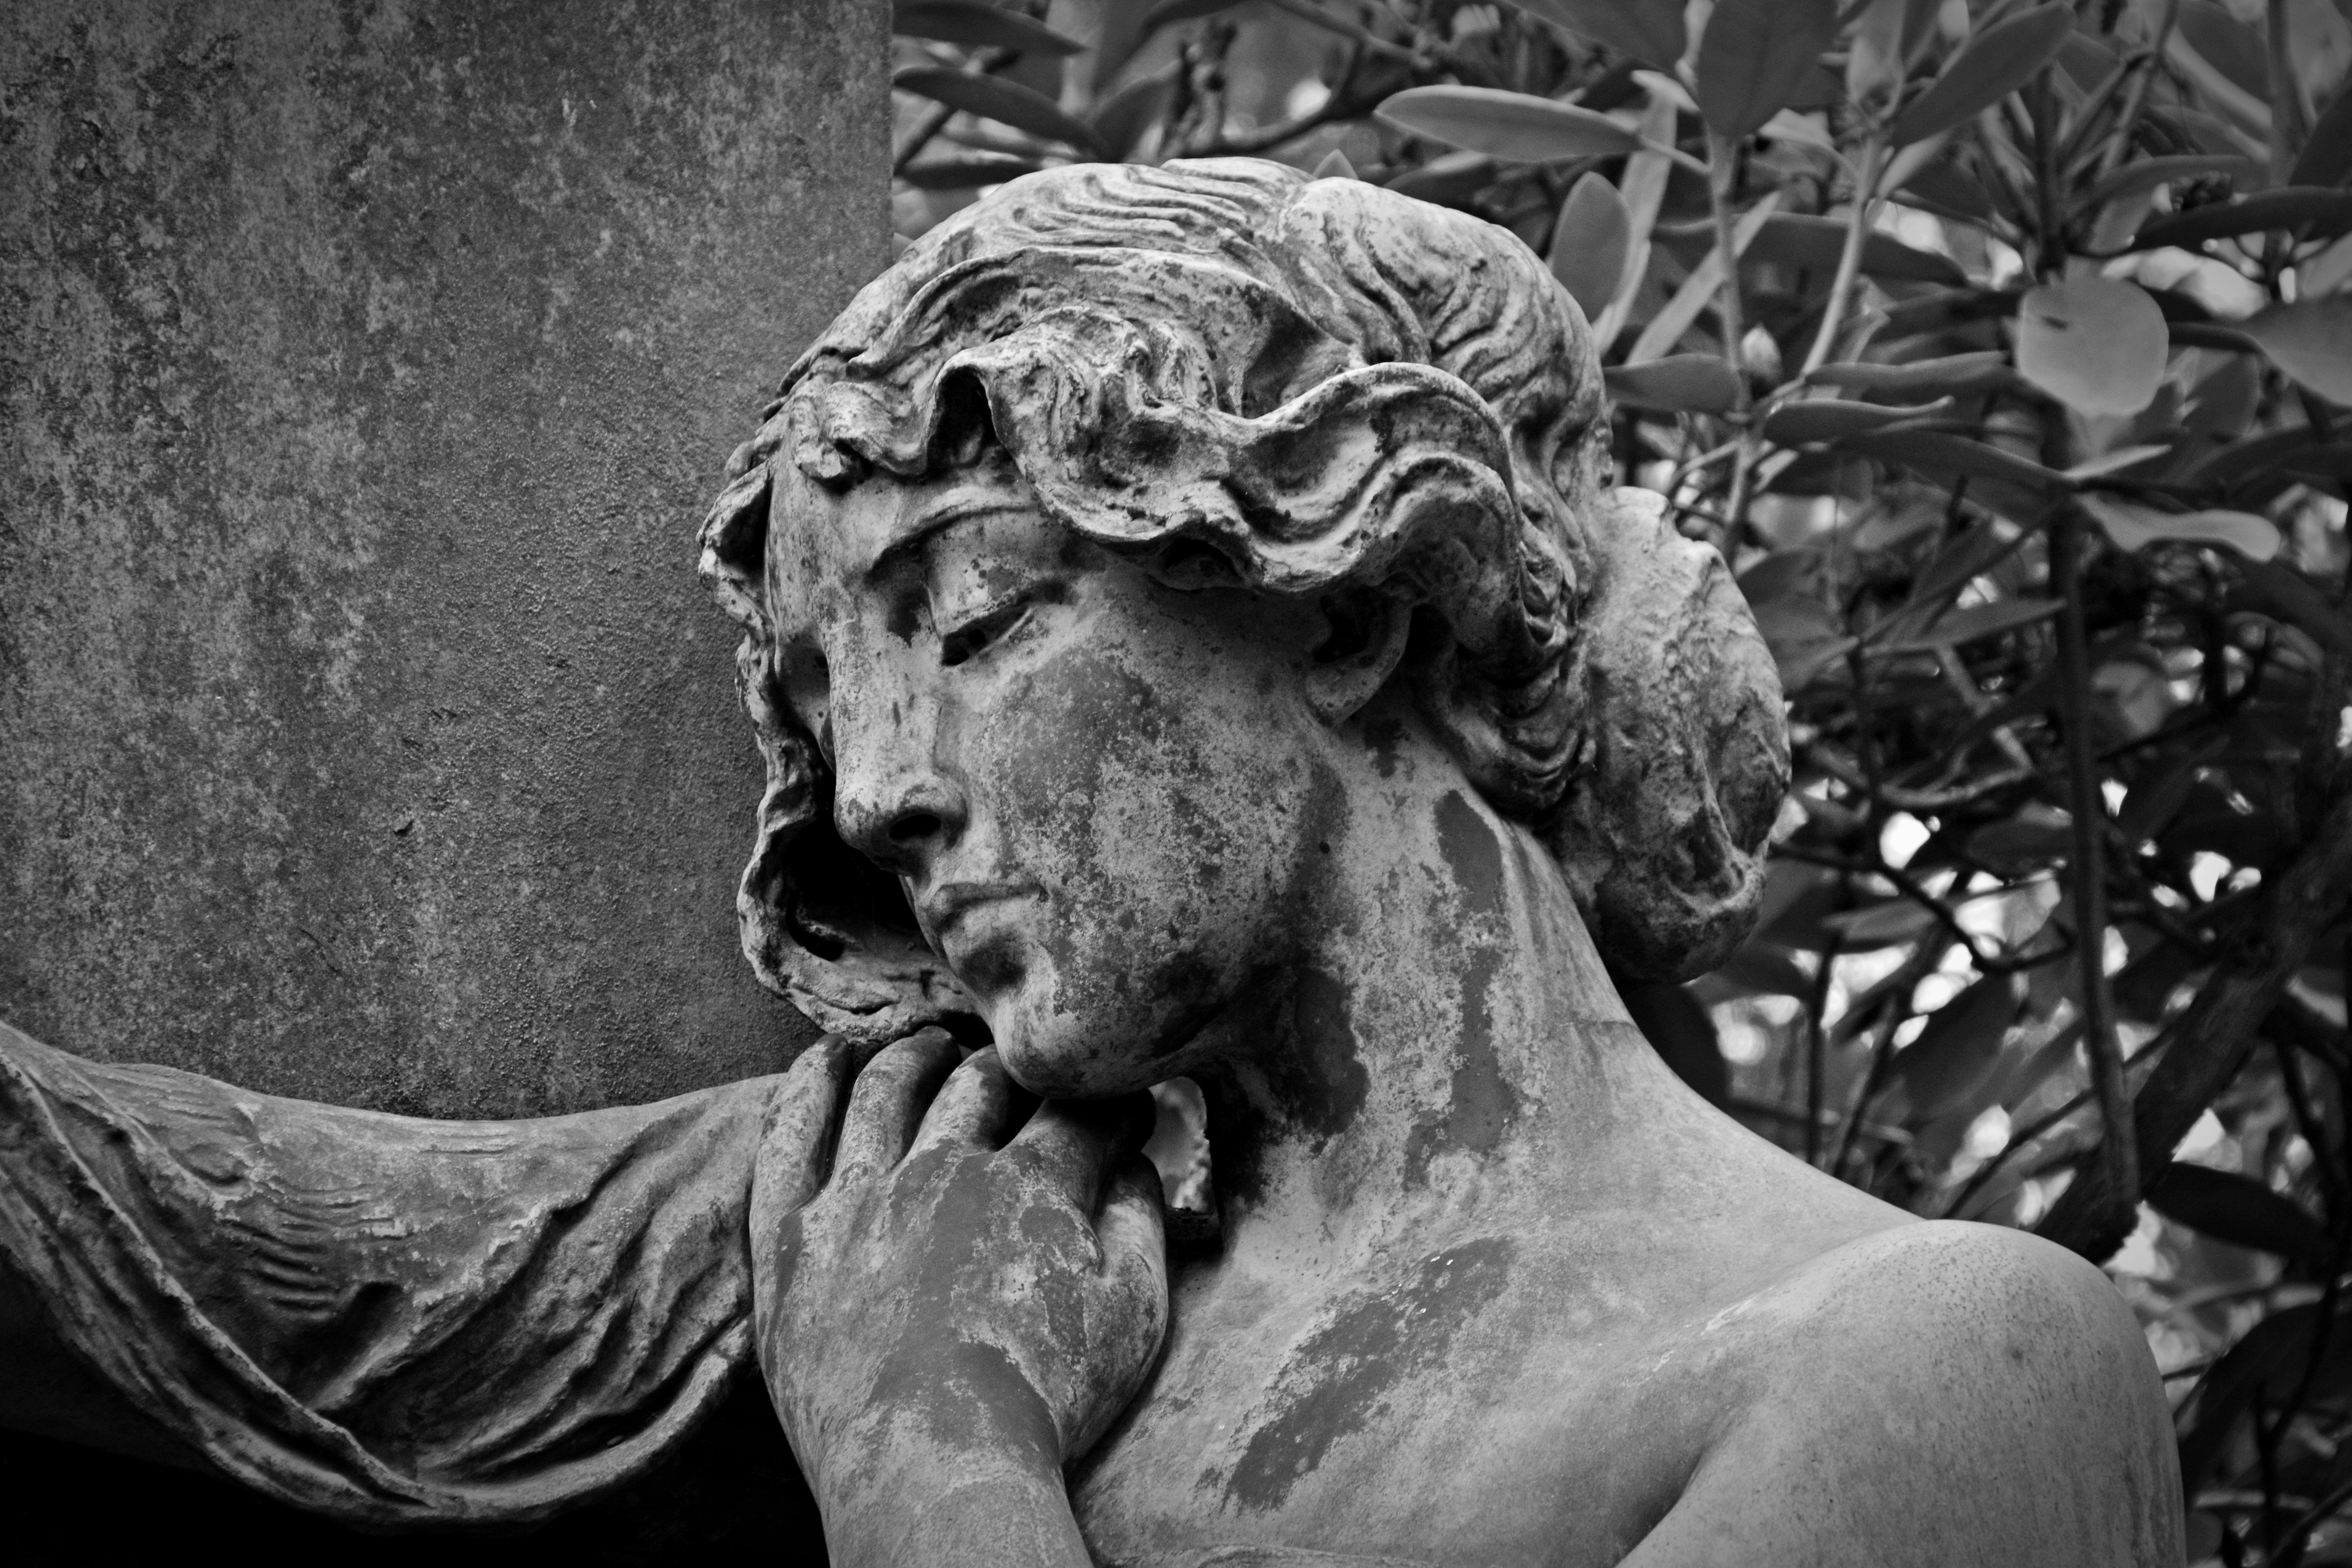
black and white, woman, photography, monument, statue, black, monochrome, face, sculpture, art, figure, temple, head, carving, mythology, monochrome photography, nonbuilding structure